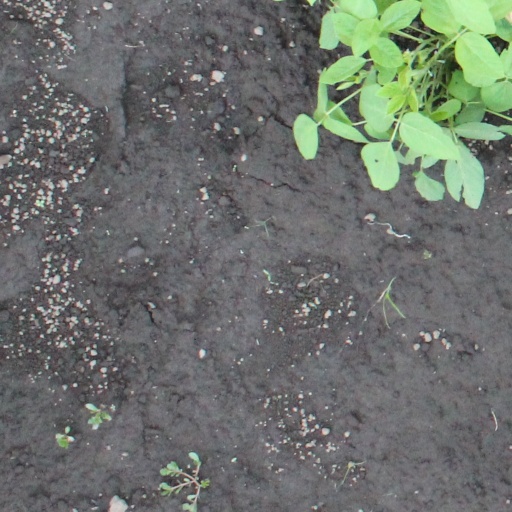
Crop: soybean